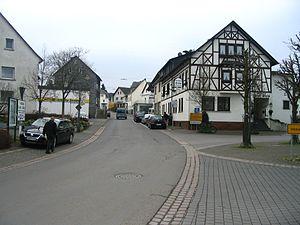
Blankenrath est une commune située dans l'arrondissement de Cochem-Zell, dans le Land de Rhénanie-Palatinat en Allemagne.